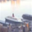
Label: ship